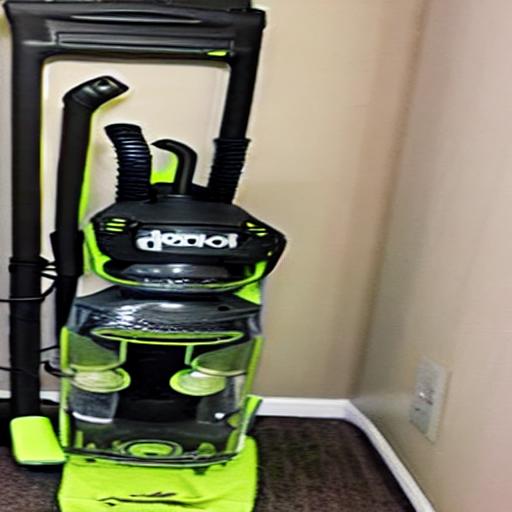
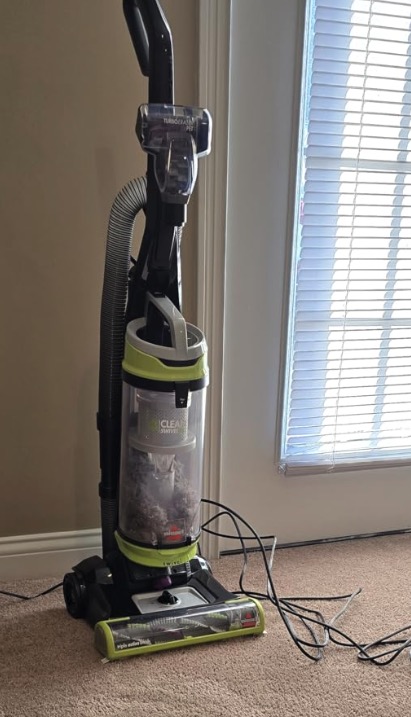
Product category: items_vacuum
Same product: no